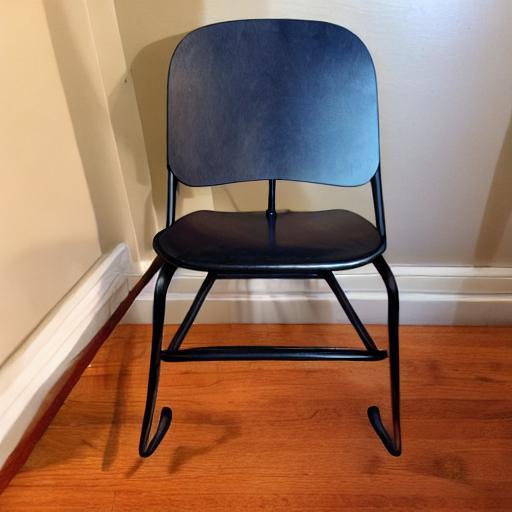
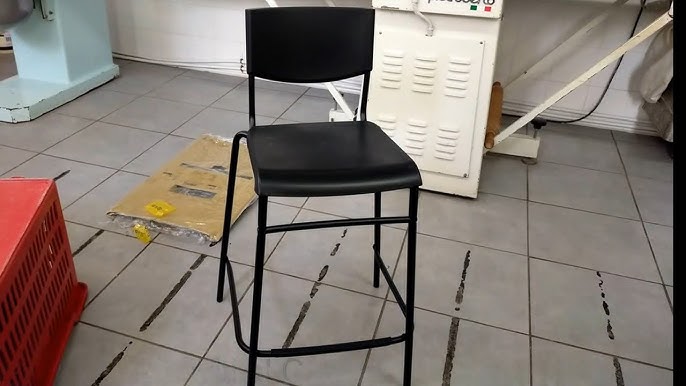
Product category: stool
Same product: no